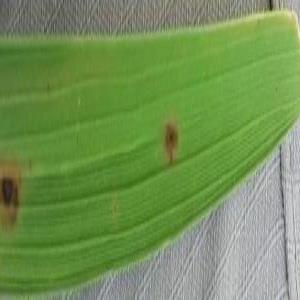
Disease: Brownspot